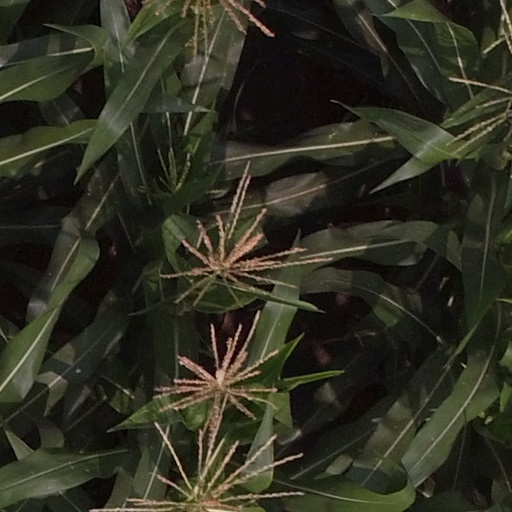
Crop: maize; corn